Jacob L. Frey Tobacco Warehouse

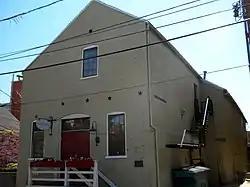
Frey Warehouse, April 2010

Jacob L. Frey Tobacco Warehouse is a historic tobacco warehouse located at Lancaster, Lancaster County, Pennsylvania. It was built about 1870, and is a two-story, irregular brick building with a raised basement and gable front roof. It is three bays wide and approximately 60 feet deep.